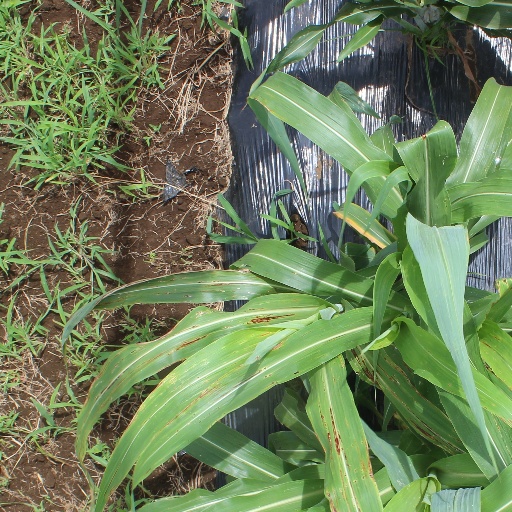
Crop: sorghum